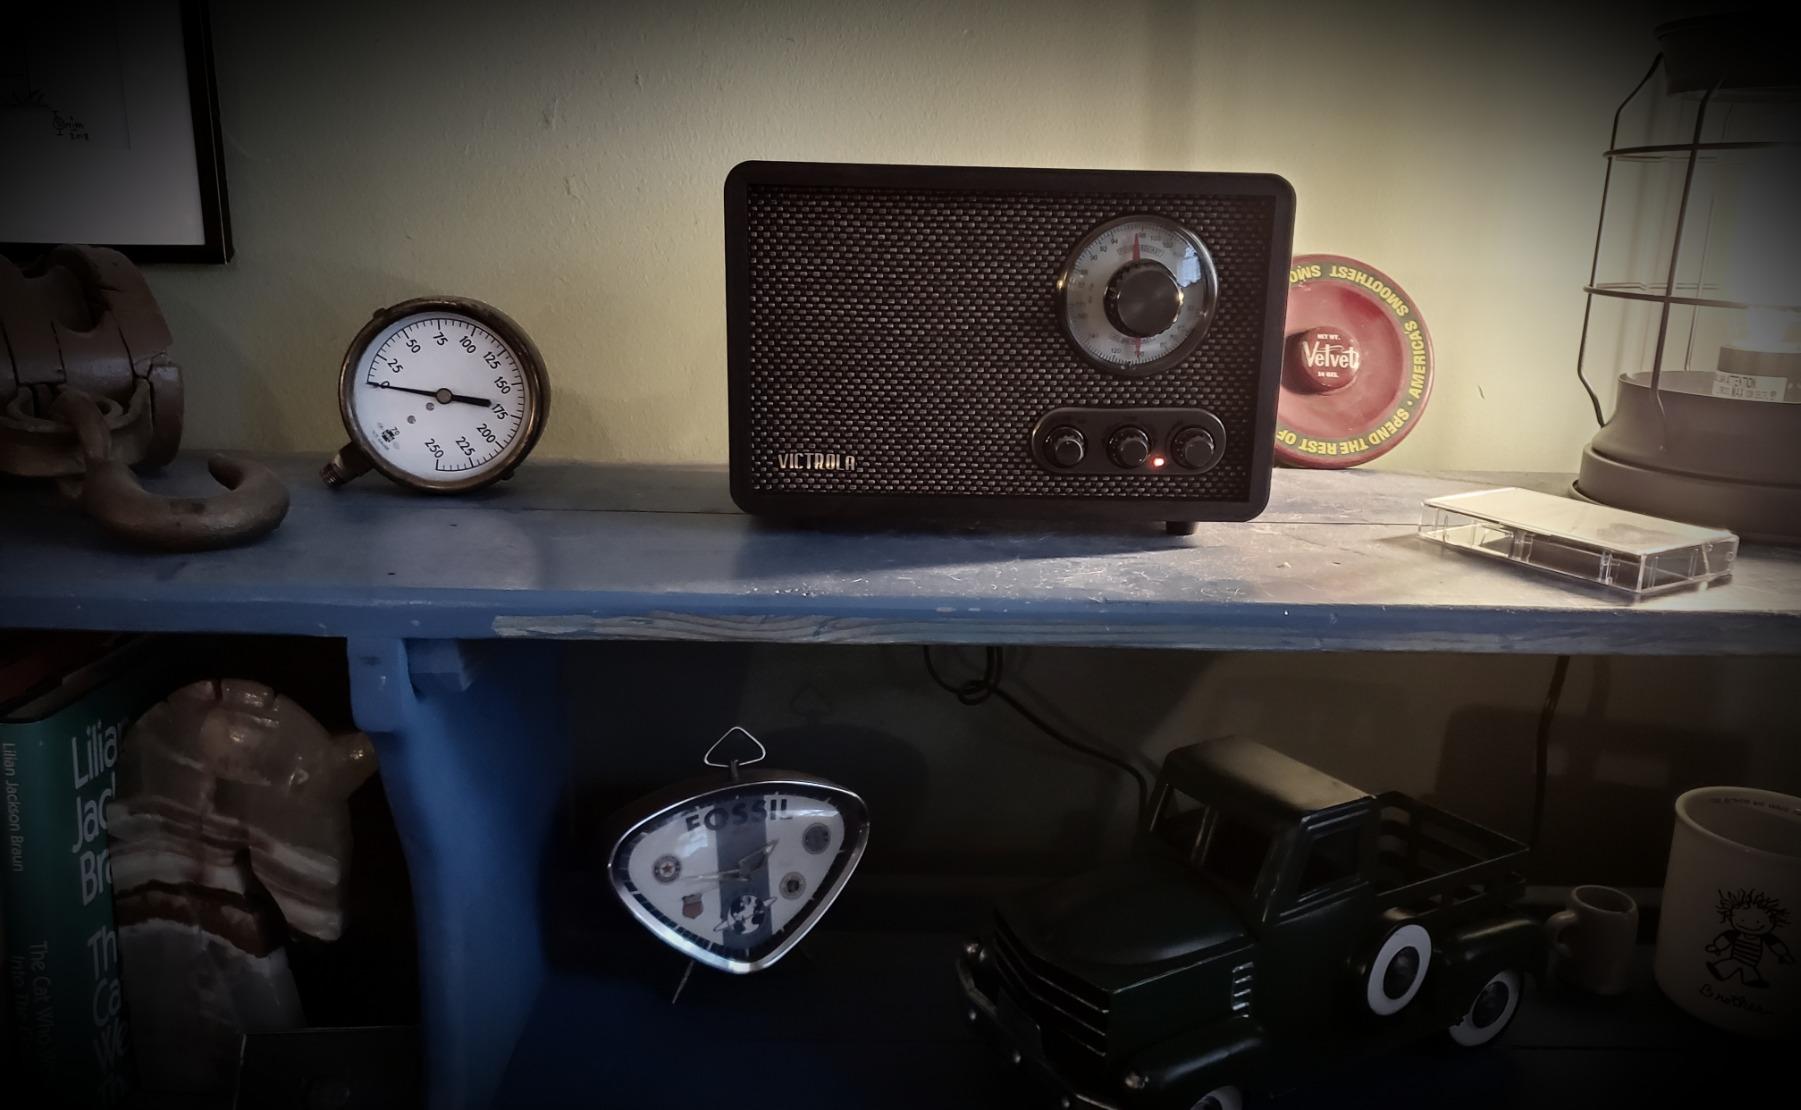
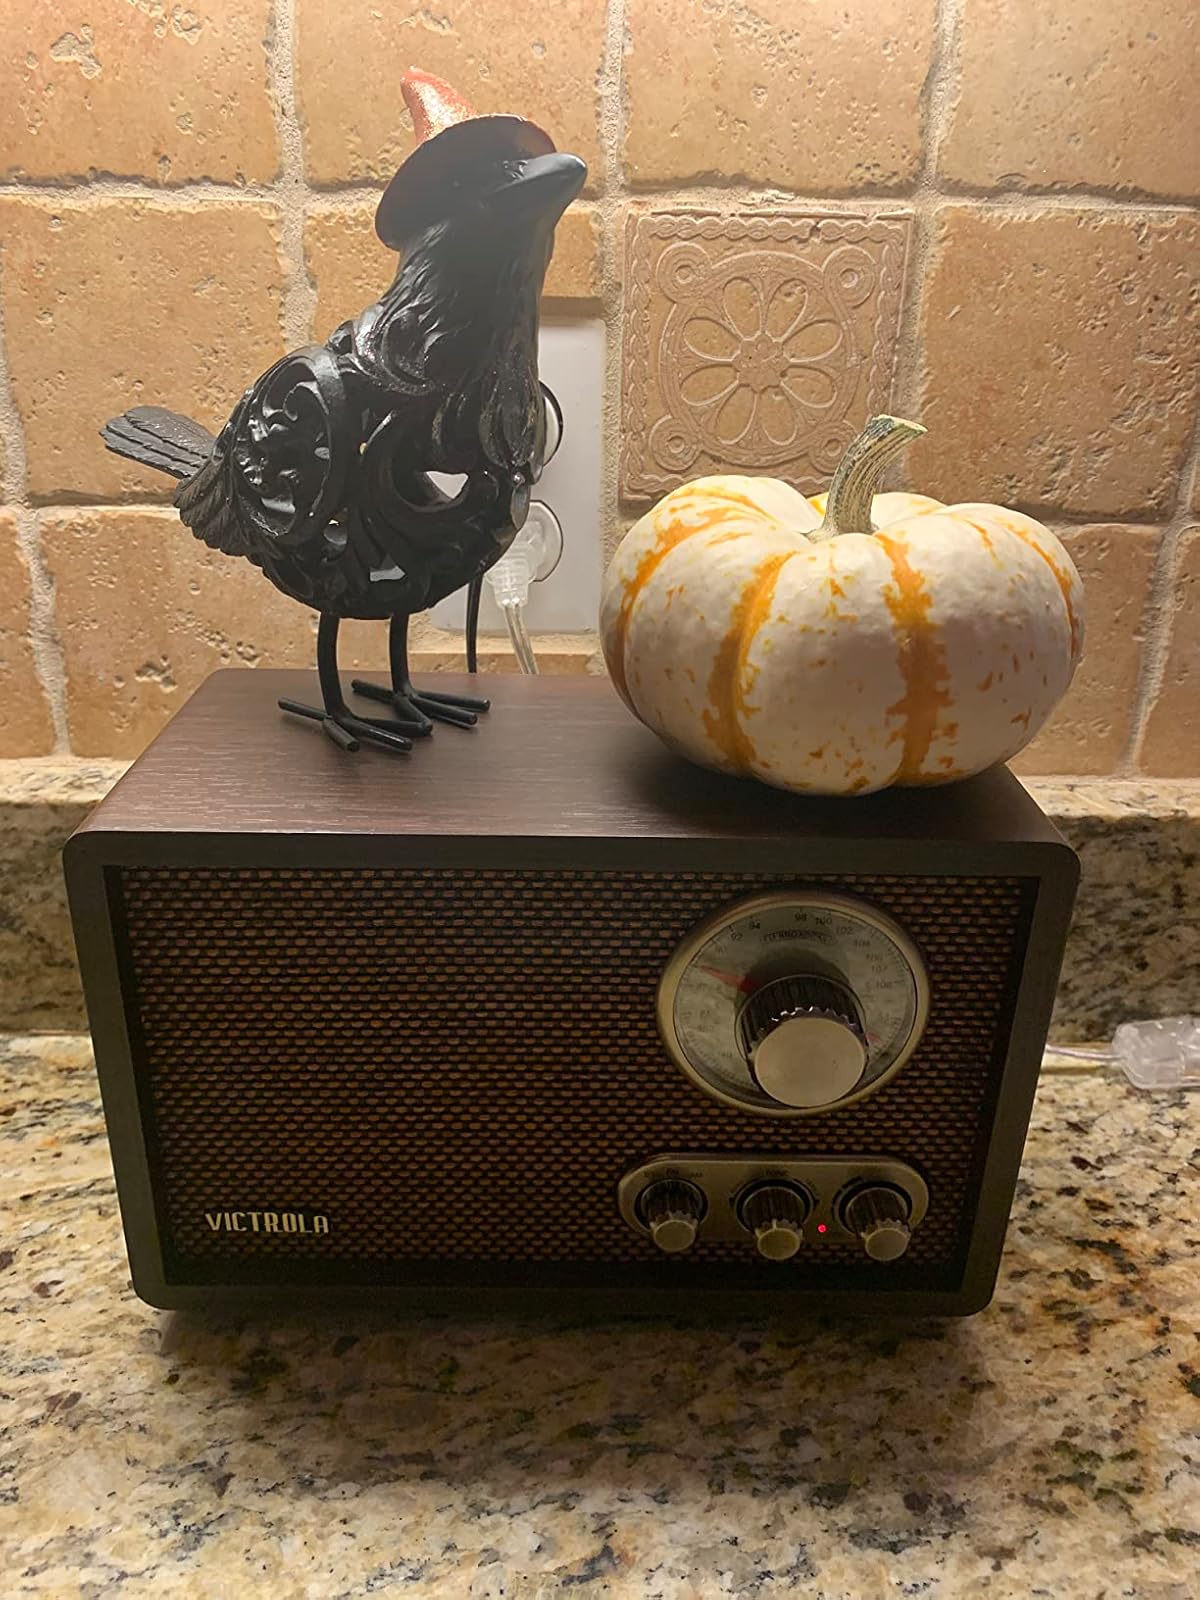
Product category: radio
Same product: yes